Wood and mixed wood-concrete slabs

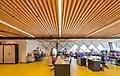
O’Portune slab in Herstal, Belgium.

With the rise of timber construction, wooden floors and ceilings emerged, helping to promote more environmentally friendly buildings. The O’Portune slab was designed in 1999 by Jean-Luc Sandoz, head of research and development in wood materials at the EPFL, for the Swiss National Exhibition 2002. In 2000, more than 50,000 m² of offshore wooden flooring was installed on metal pipes (a dismantled gas pipeline) laid on Lake Biel and Lake Neuchâtel.